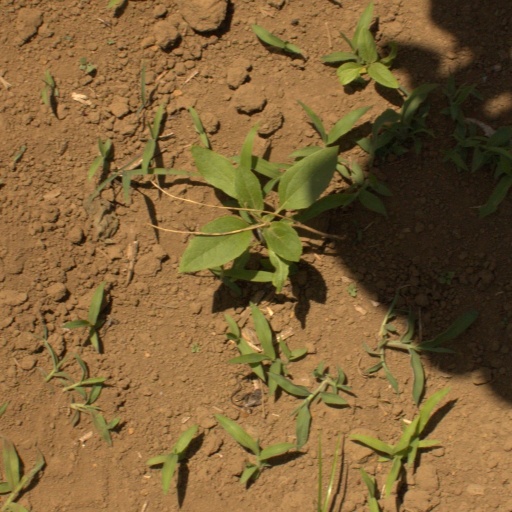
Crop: Jerusalem artichoke